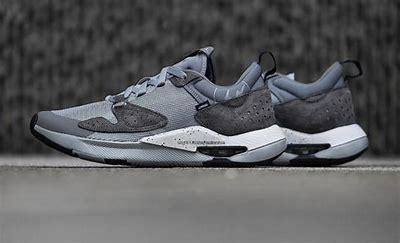
Brand: Jordan
Model: Air Cadence